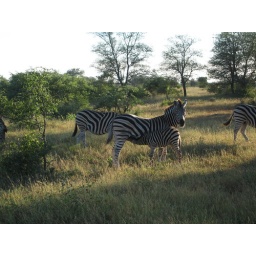
Burchell's zebra have the brown stripe in between the black stripes. Kruger National Park, SA.